Dhulabari

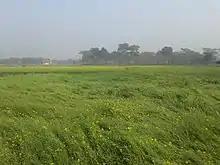
Dhulabari Mustard Field

The climate of Dhulabari is very hot and humid during summer, and mild and dry during winter. During the summer, temperatures can reach 36 degree Celsius, and the low in winter is about 12 degree Celsius. Rainfall is abundant during the monsoon season (June–September). There is little or no rainfall during winter, which makes it ideal for harvesting crops such as rice, wheat, barley and mustard.